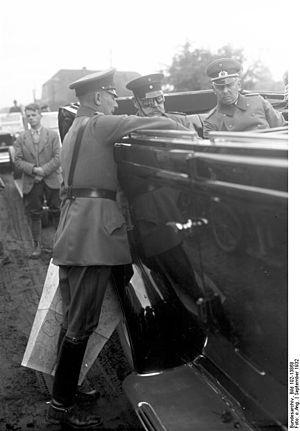
Oskar von Beneckendorff und von Hindenburg est un officier allemand, fils du maréchal von Hindenburg, deuxième président du Reich.